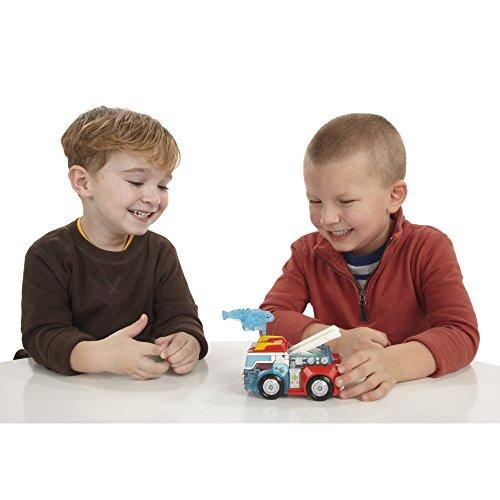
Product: Playskool Heroes Transformers Rescue Bots Energize Heatwave the Fire-Bot Converting Toy Robot Action Figure, Toys for Kids Ages 3 and Up (Amazon Exclusive)
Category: Toys & Games | Toy Figures & Playsets | Action Figures
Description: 2-IN-1 RESCUE BOTS TOY: Little heroes can enjoy twice the fun with 2 modes of play, converting this Heatwave the Fire-Bot action figure from a fire truck to a robot and back again.
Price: $13.44
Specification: ProductDimensions:4.5x4.8x6.5inches|ItemWeight:8.8ounces|ShippingWeight:8.8ounces(Viewshippingratesandpolicies)|ASIN:B00P2SNIXG|Itemmodelnumber:A2768F01|Manufacturerrecommendedage:36months-7years